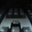
Label: keyboard